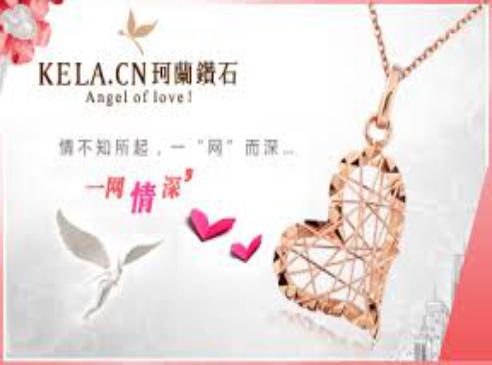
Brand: KELA
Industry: Clothes